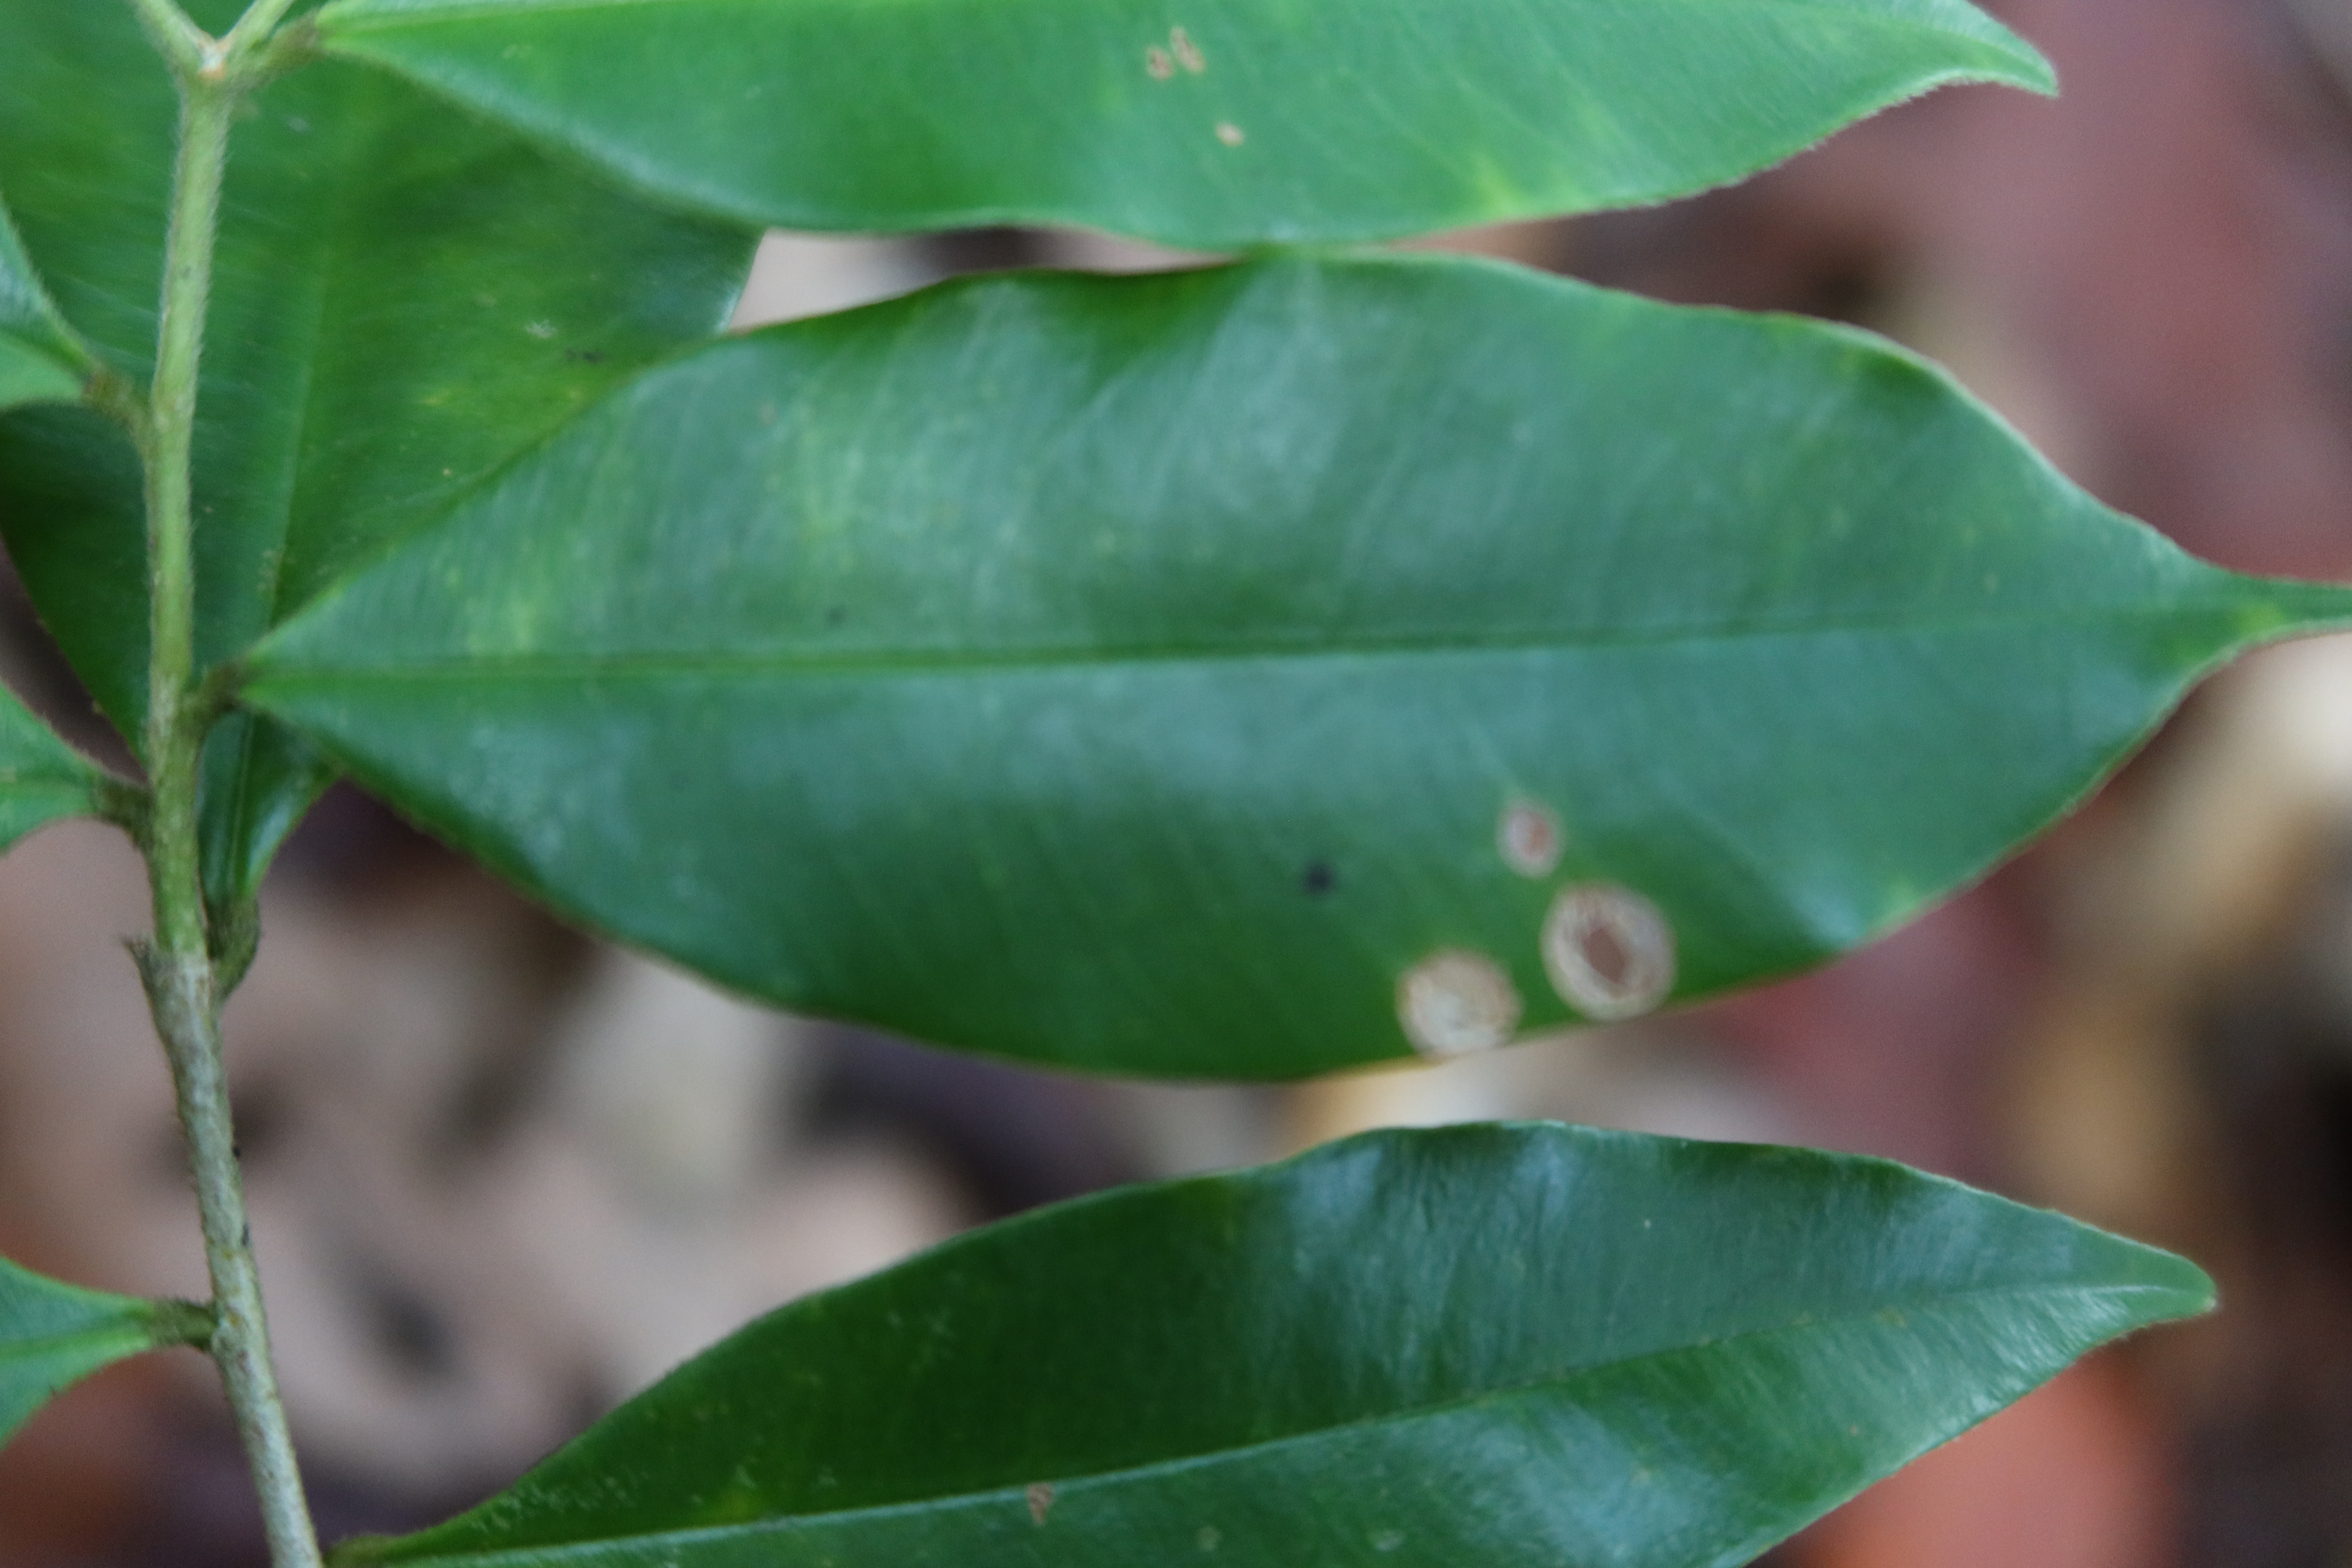
Label: Brown spots